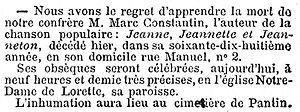
Annonce de la disparition de Marc Constantin en première page du Gaulois le 28 janvier 1888.
Marc Constantin est un parolier très prolifique, chansonnier, poète, écrivain, compositeur, librettiste, journaliste et auteur de théâtre français né à Bordeaux le 31 décembre 1810 et mort à Paris le 27 janvier 1888.